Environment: real
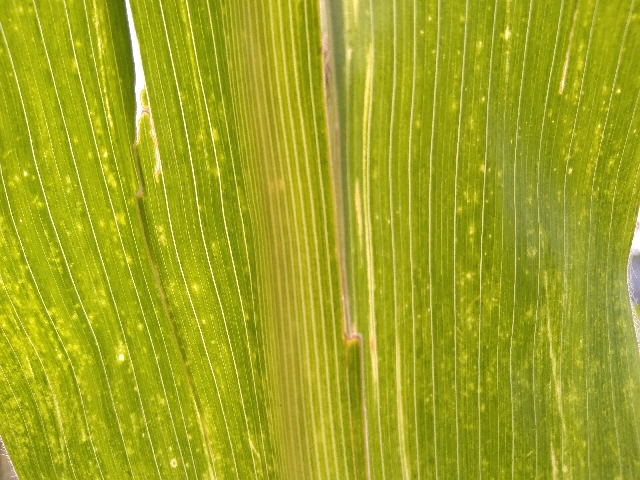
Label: lethal_necrosis